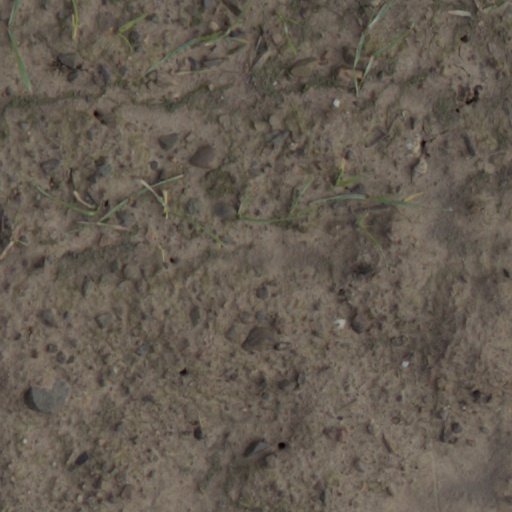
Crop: wheat